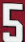
Number: 5